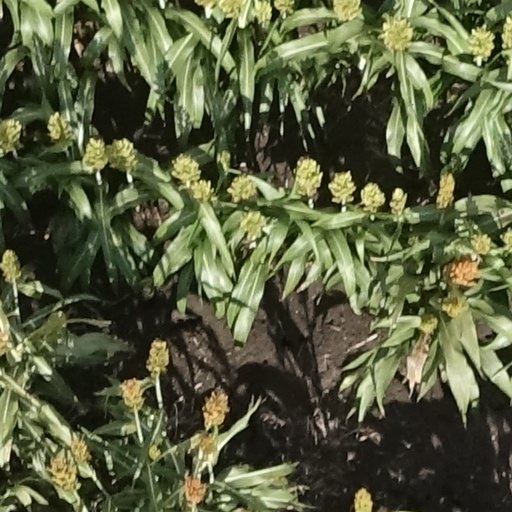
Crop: sorghum